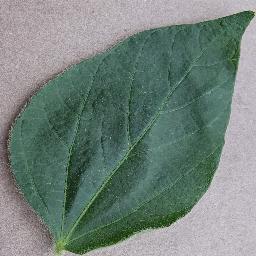
Label: Soybean___healthy